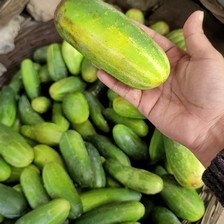
Label: cucumber